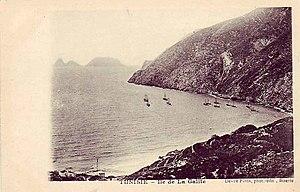
La Galite est un archipel d'îles rocheuses d'origine volcanique situé au nord de la Tunisie. La Galite est également l'archipel et le point le plus septentrional de la Tunisie, mais également de tout le continent africain.